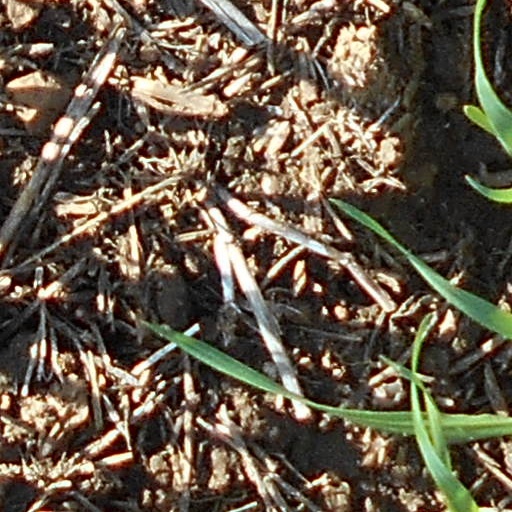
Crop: wheat